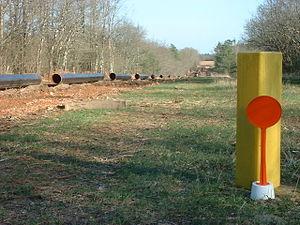
GRTgaz est une société française créée le 1ᵉʳ janvier 2005. L'entreprise est un des deux gestionnaires de réseau de transport de gaz en France avec Teréga.